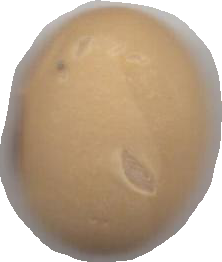
Variety: Anjasmoro